New Providence Presbyterian Church, Academy, and Cemetery

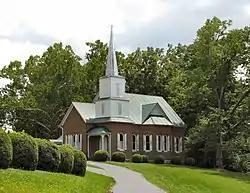
New Providence Presbyterian Church

New Providence Presbyterian Church is a historic church in Surgoinsville, Tennessee, United States, affiliated with Presbyterian Church (USA).